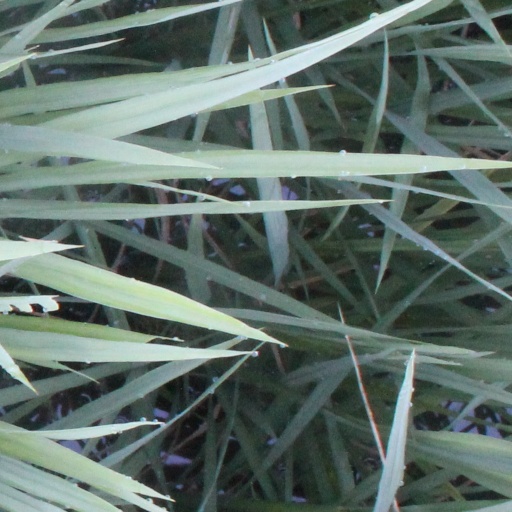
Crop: rice